Gaylon Alcaraz

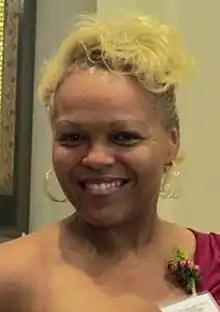

Gaylon Alcaraz (born October 26, 1966) is an American community organizer and human rights activist in Chicago, Illinois. She is the former executive director of the Chicago Abortion Fund. Her autobiography, "Tales of a Woojiehead", was published by Blackgurl Press in 2002.